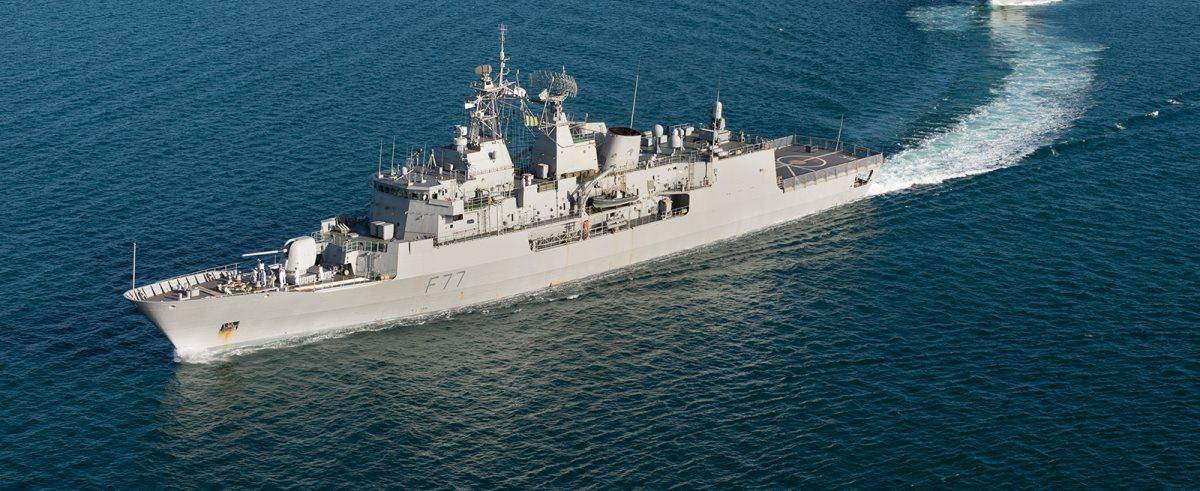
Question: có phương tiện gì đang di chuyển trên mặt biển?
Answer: có chiếc tàu khu trục đang di chuyển trên mặt biển